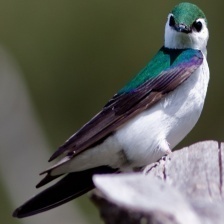
Species: VIOLET GREEN SWALLOW
Scientific name: TACHYCINETA THALASSINA